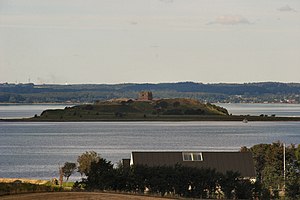
Danmarks historie (1047-1397) / Indenlandske forhold / Stænderne / Adelen
Kalø slot var én blandt mange såkaldte "tvangsborge", som kongerne fik opført på strategiske steder i landet. Hensigten var at hævde kongens magt i forhold til oprørske stormænd.
Kalø Slotsruin set fra Egens Kirke
Danmarks ældre middelalder afgrænses oftest af årstallene 1047 og 1397. Året, hvor Svend Estridsen blev konge af Danmark, symboliserer overgangen fra den danske vikingetid til den danske middelalder. Det er senere end indledningen til europæisk middelalder, og det skyldes, at Danmark aldrig kom under direkte romersk indflydelse. Perioden 400-800 kaldes germansk jernalder, mens perioden 800-1047 kaldes vikingetiden. Først derefter begynder dansk middelalder.